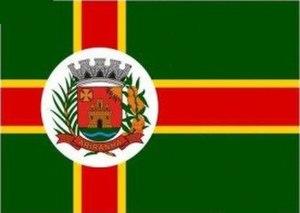
La « croix scandinave » est un motif se retrouvant sur les drapeaux de certains pays nordiques, bien qu'on puisse les trouver aussi sur des drapeaux d'autres pays ou régions du monde.